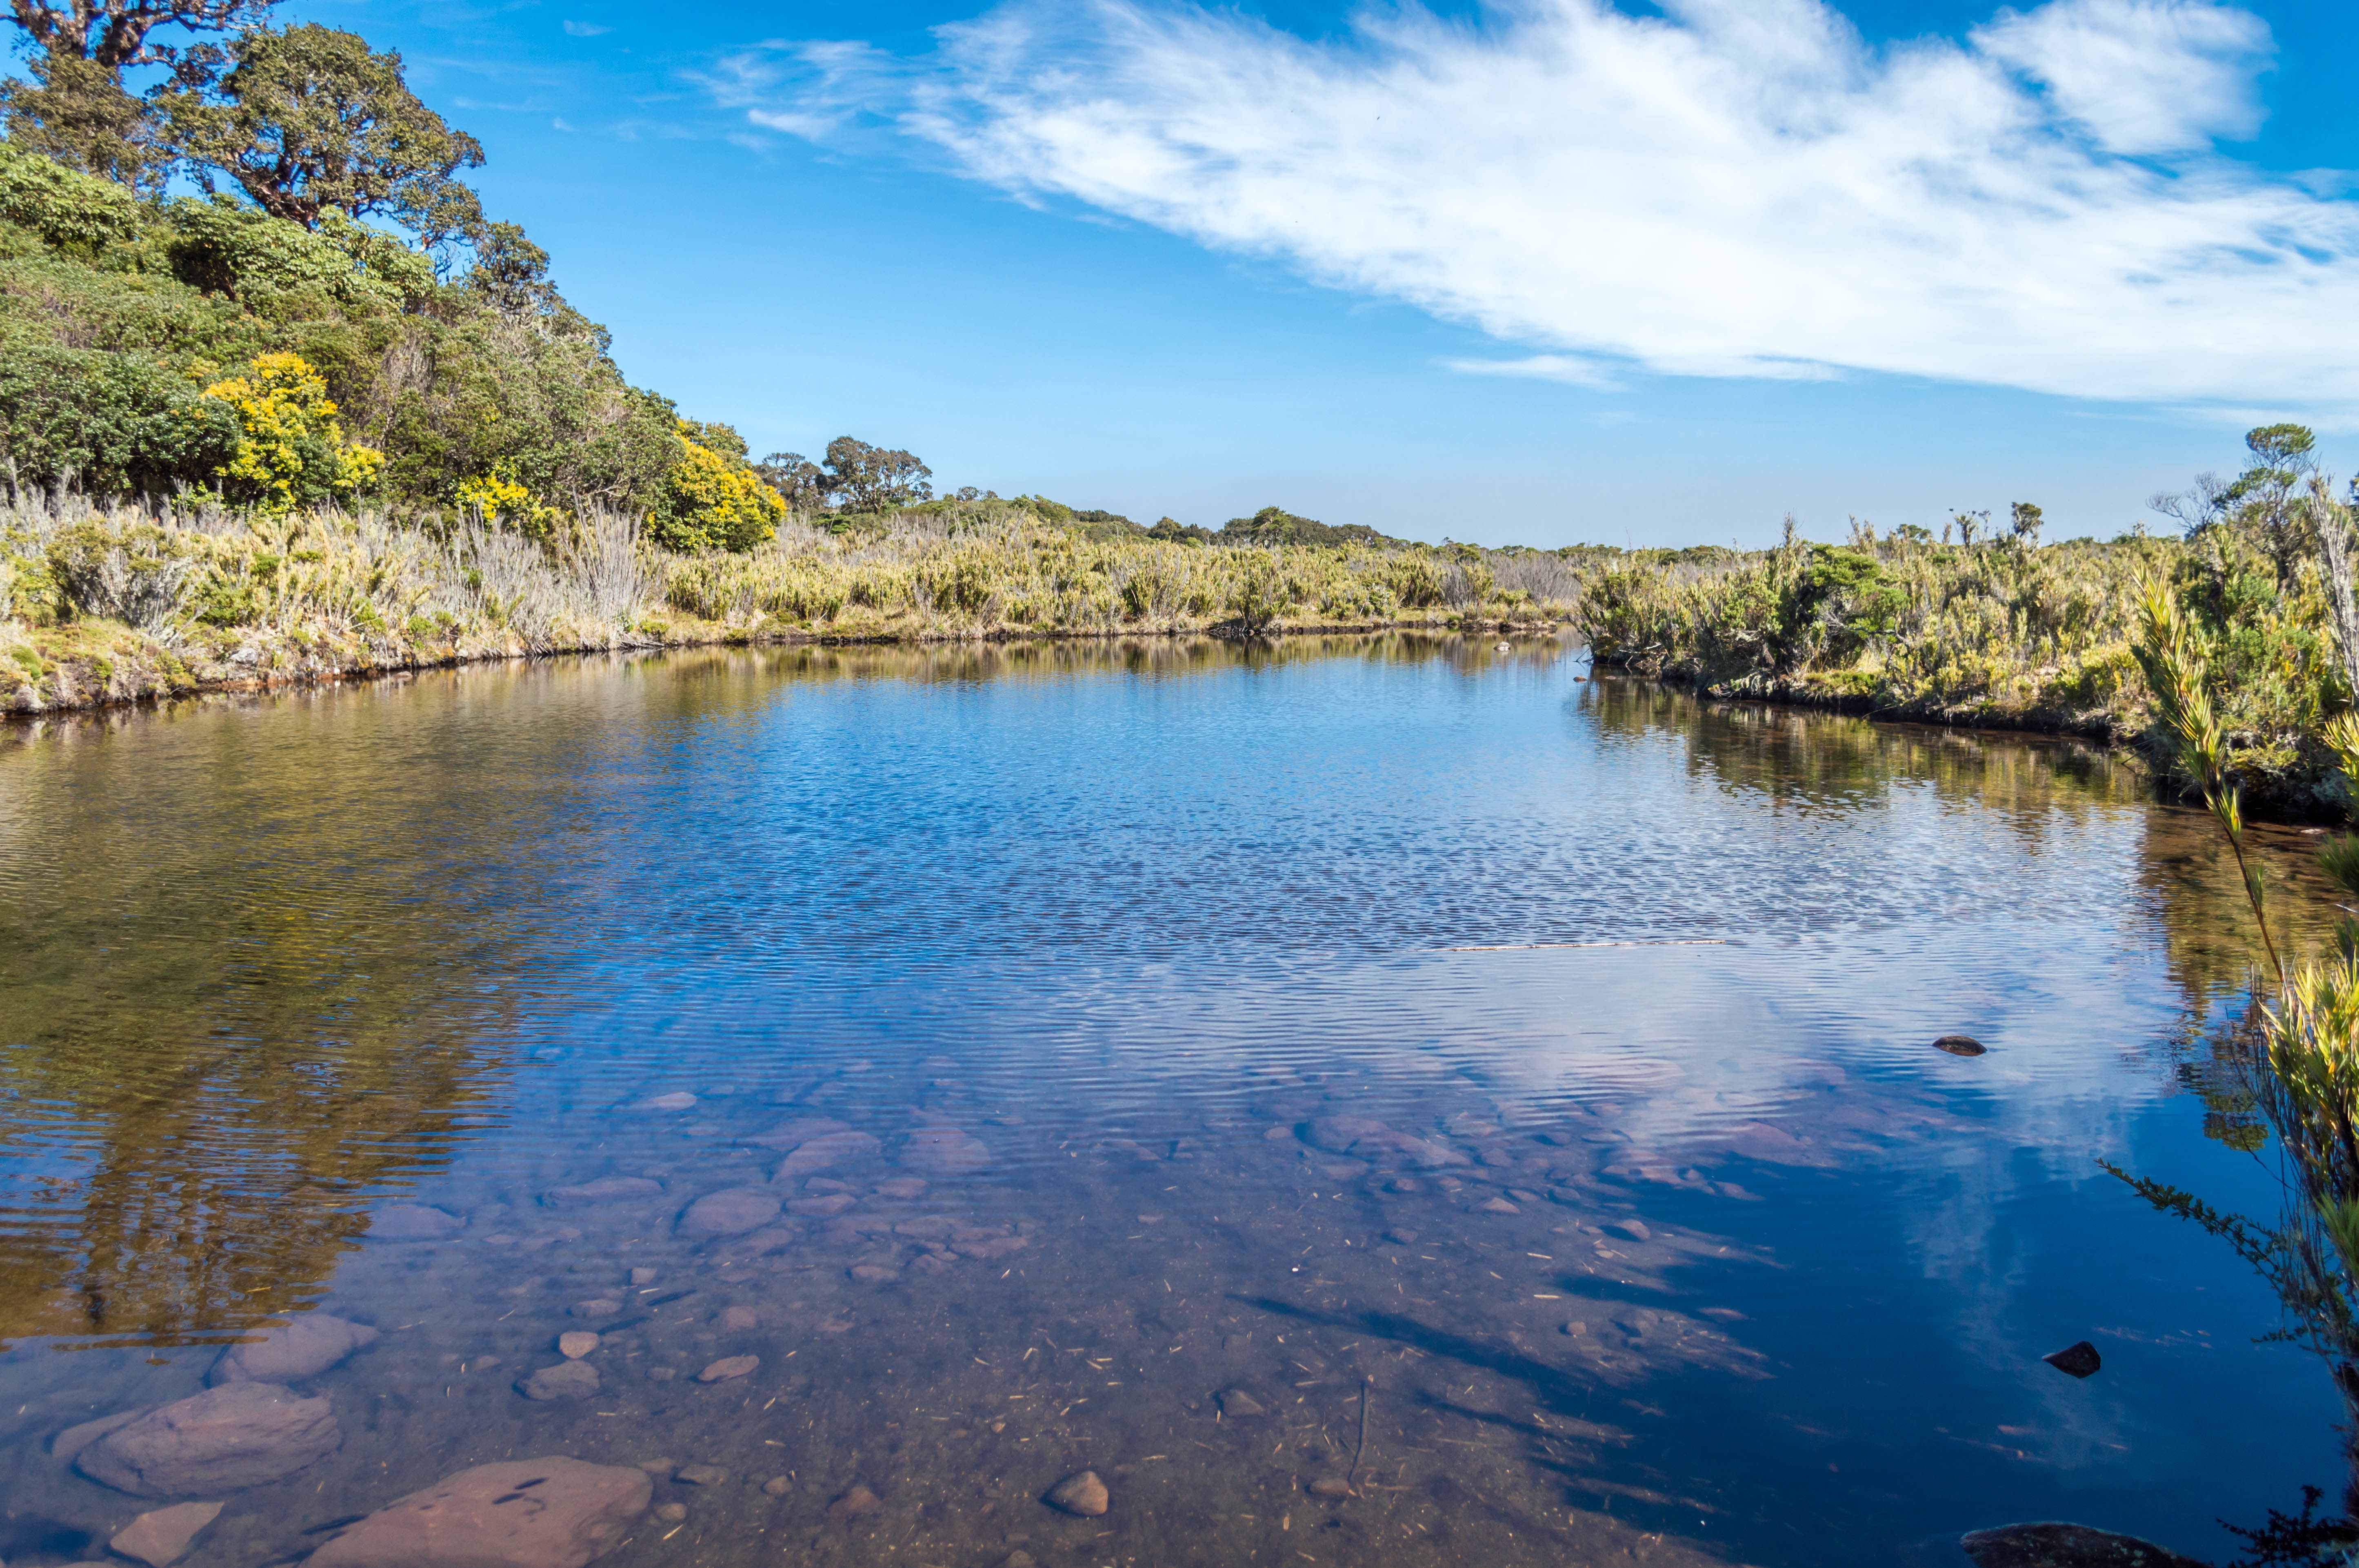
landscape, water, nature, wilderness, mountain, lake, river, pond, reflection, reservoir, body of water, loch, tarn